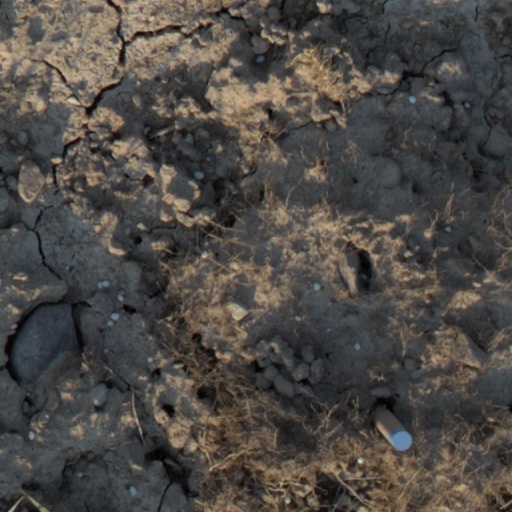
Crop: wheat